Afar people

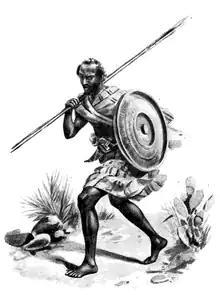

The earliest surviving written mention of the Afar is from the 13th-century Andalusian writer Ibn Sa'id, who reports of a people called "Dankal", inhabiting an area which extended from the port of Suakin, to as far south as Mandeb, near Zeila.